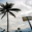
Label: palm_tree